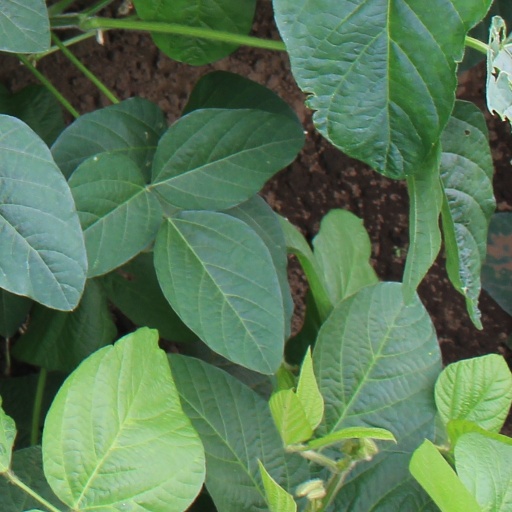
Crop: soybean